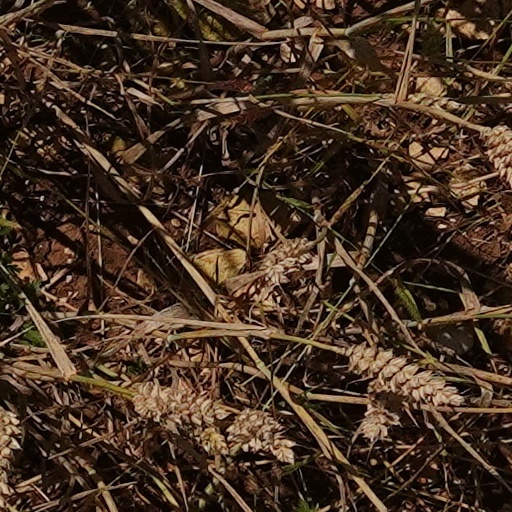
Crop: wheat